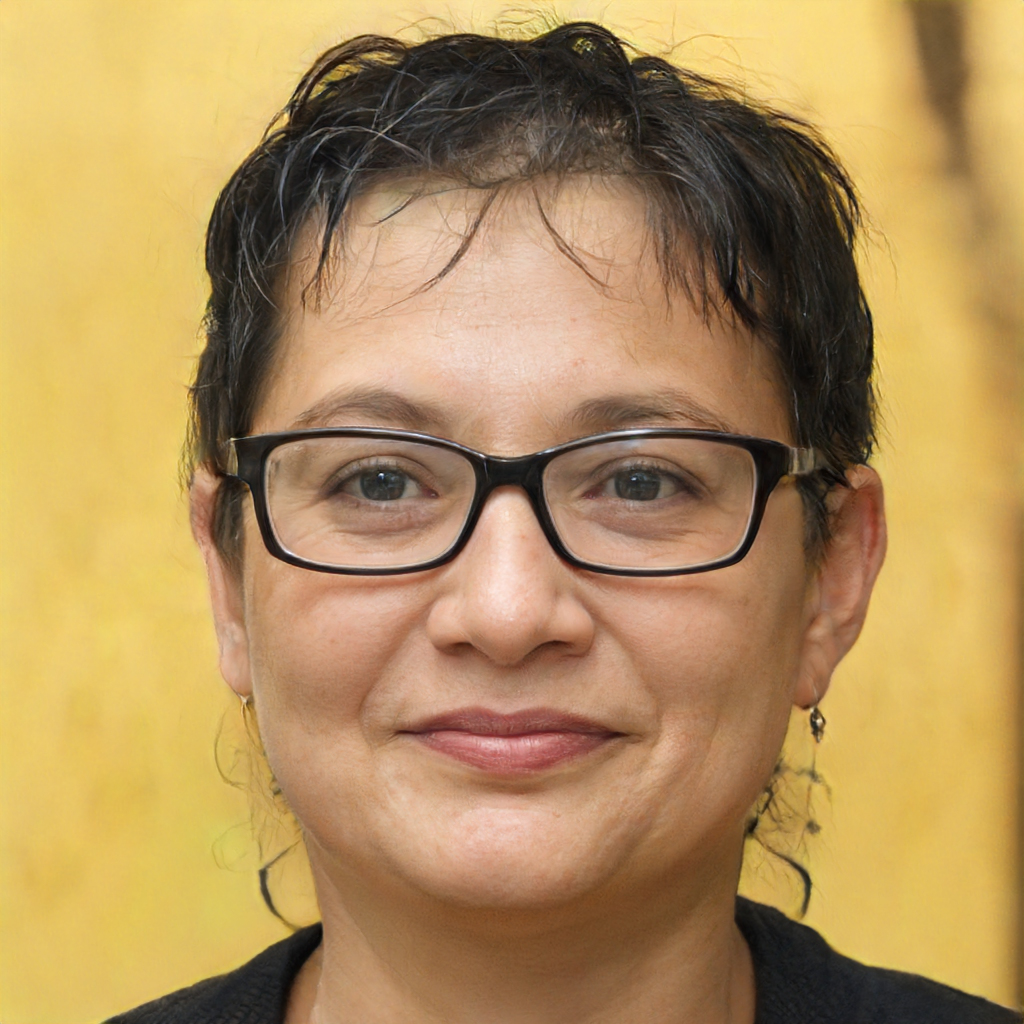
Portrait style: Real Portrait